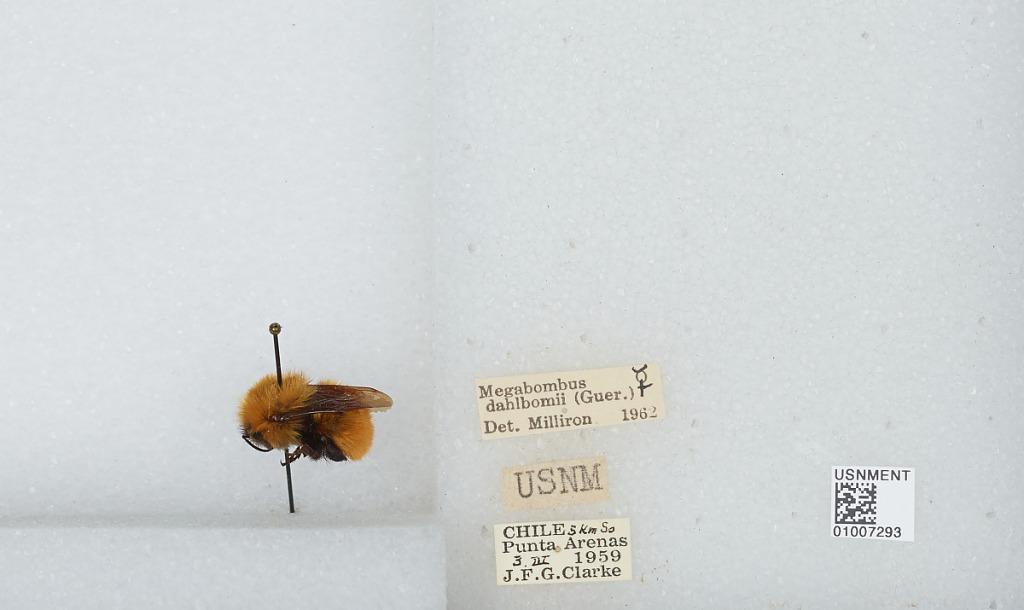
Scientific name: Bombus (Fervidobombus) dahlbomii Guérin
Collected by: J. Clarke
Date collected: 1959-3-3
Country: Chile
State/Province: Magallanes
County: Magallanes
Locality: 5 kilometers south of Punta Arenas
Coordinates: -53.2272, -70.9428
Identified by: Milliron